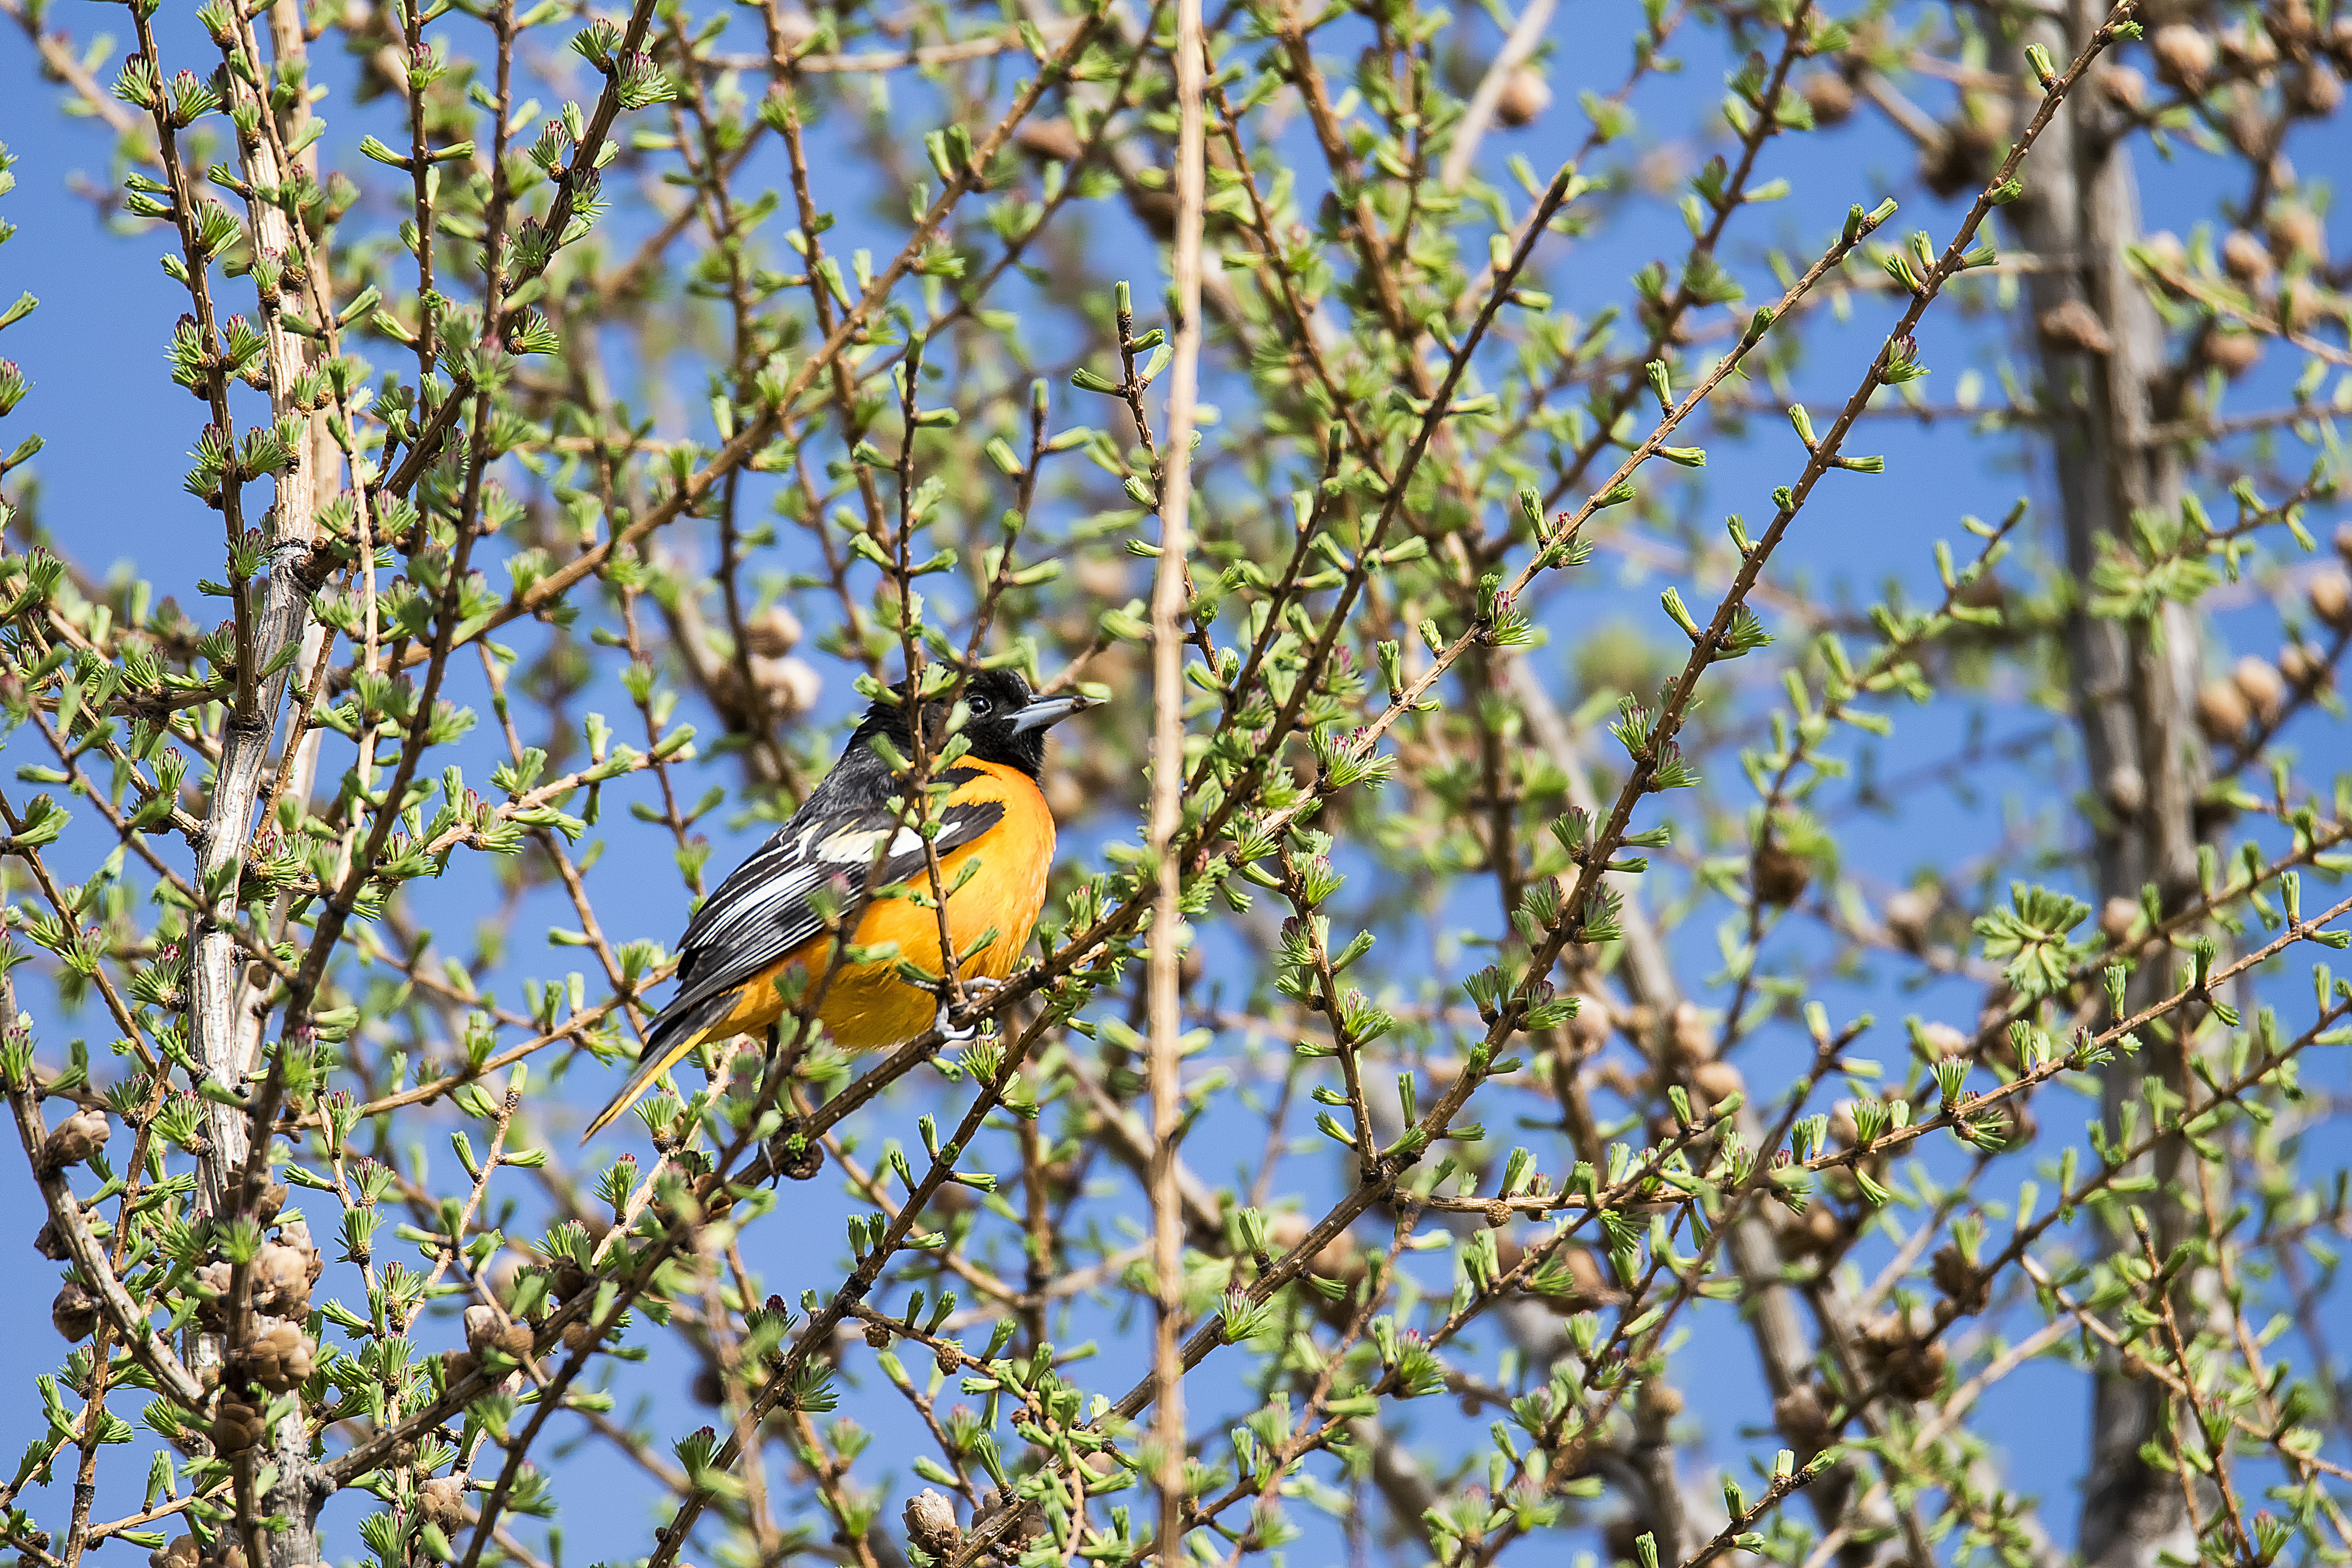
tree, nature, branch, bird, flower, wildlife, flora, fauna, de, canada, quebec, finch, baltimore, sherbrooke, oiseau, oriole, old world flycatcher, perching bird